2007 Bangkok International Film Festival

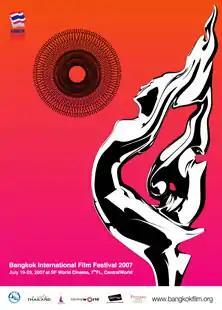
The official festival poster.

The 2007 Bangkok International Film Festival was held from July 19 to July 29, 2007, at SF Group's SF World Cinema at CentralWorld. The fifth consecutive year for the festival, organizers planned a program of about 100 films, with an emphasis on Asian cinema.